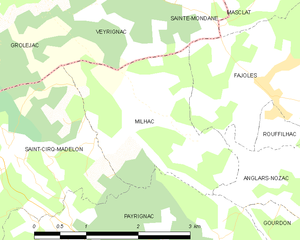
Milhac est une commune française, située dans le département du Lot en région Occitanie.